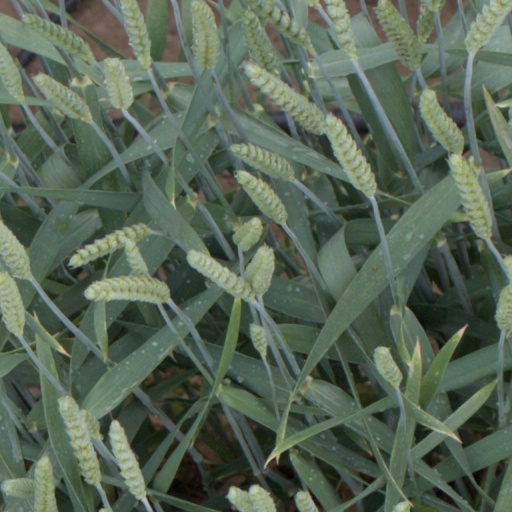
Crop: wheat